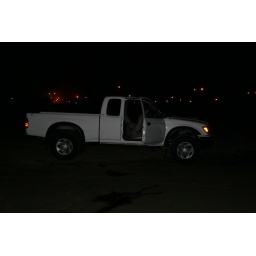
Back to driving the truck on the beach in Mexico (like in the commercials).